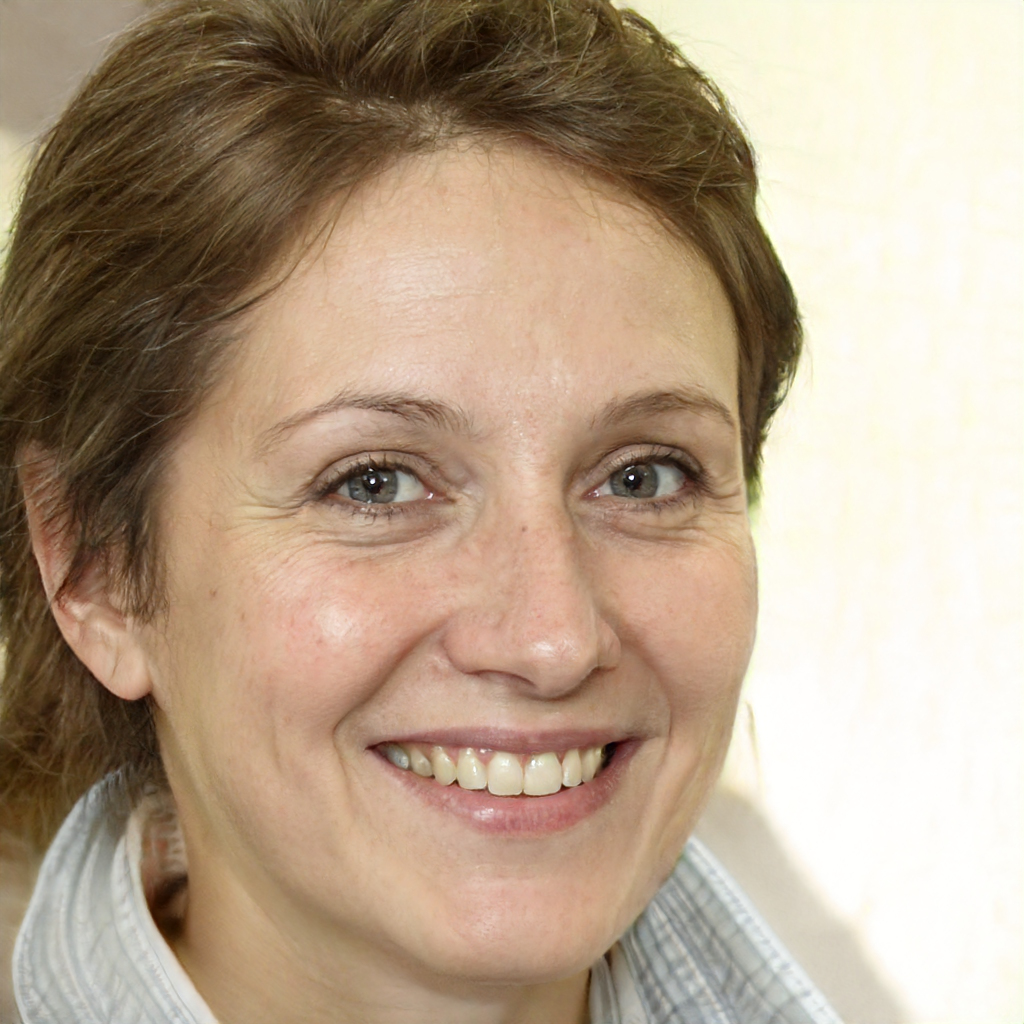
Portrait style: Real Portrait